Select Bus Service

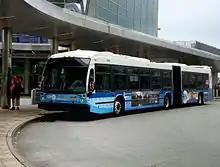

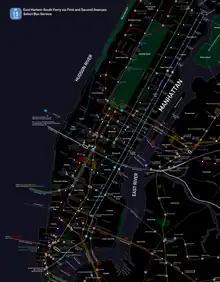
A geographically correct map of the M15 Select Bus Service, showing all stations and connections. The route is shown in turquoise.

The M15 Limited became the M15 SBS on October 10, 2010, which replaced limited stop service with SBS on this line. Unlike the former Limited, the M15 SBS makes limited stops south of Houston St, and only runs between 126 Street and South Ferry. St Mark's Place and East 72nd Street were also eliminated. Originally based out of the 126th Street Bus Depot, since January 2015, M15 Select Bus Service is based out of the Mother Clara Hale Bus Depot, while the M15 local is based out of the Tuskegee Airmen Bus Depot.